Mitrofan Grekov

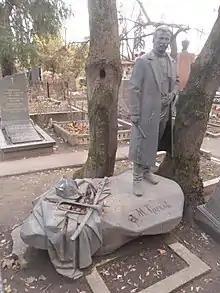
Grave of Mitrofan Grekov at the Novodevichy Cemetery

Mitrofan Grekov studio website